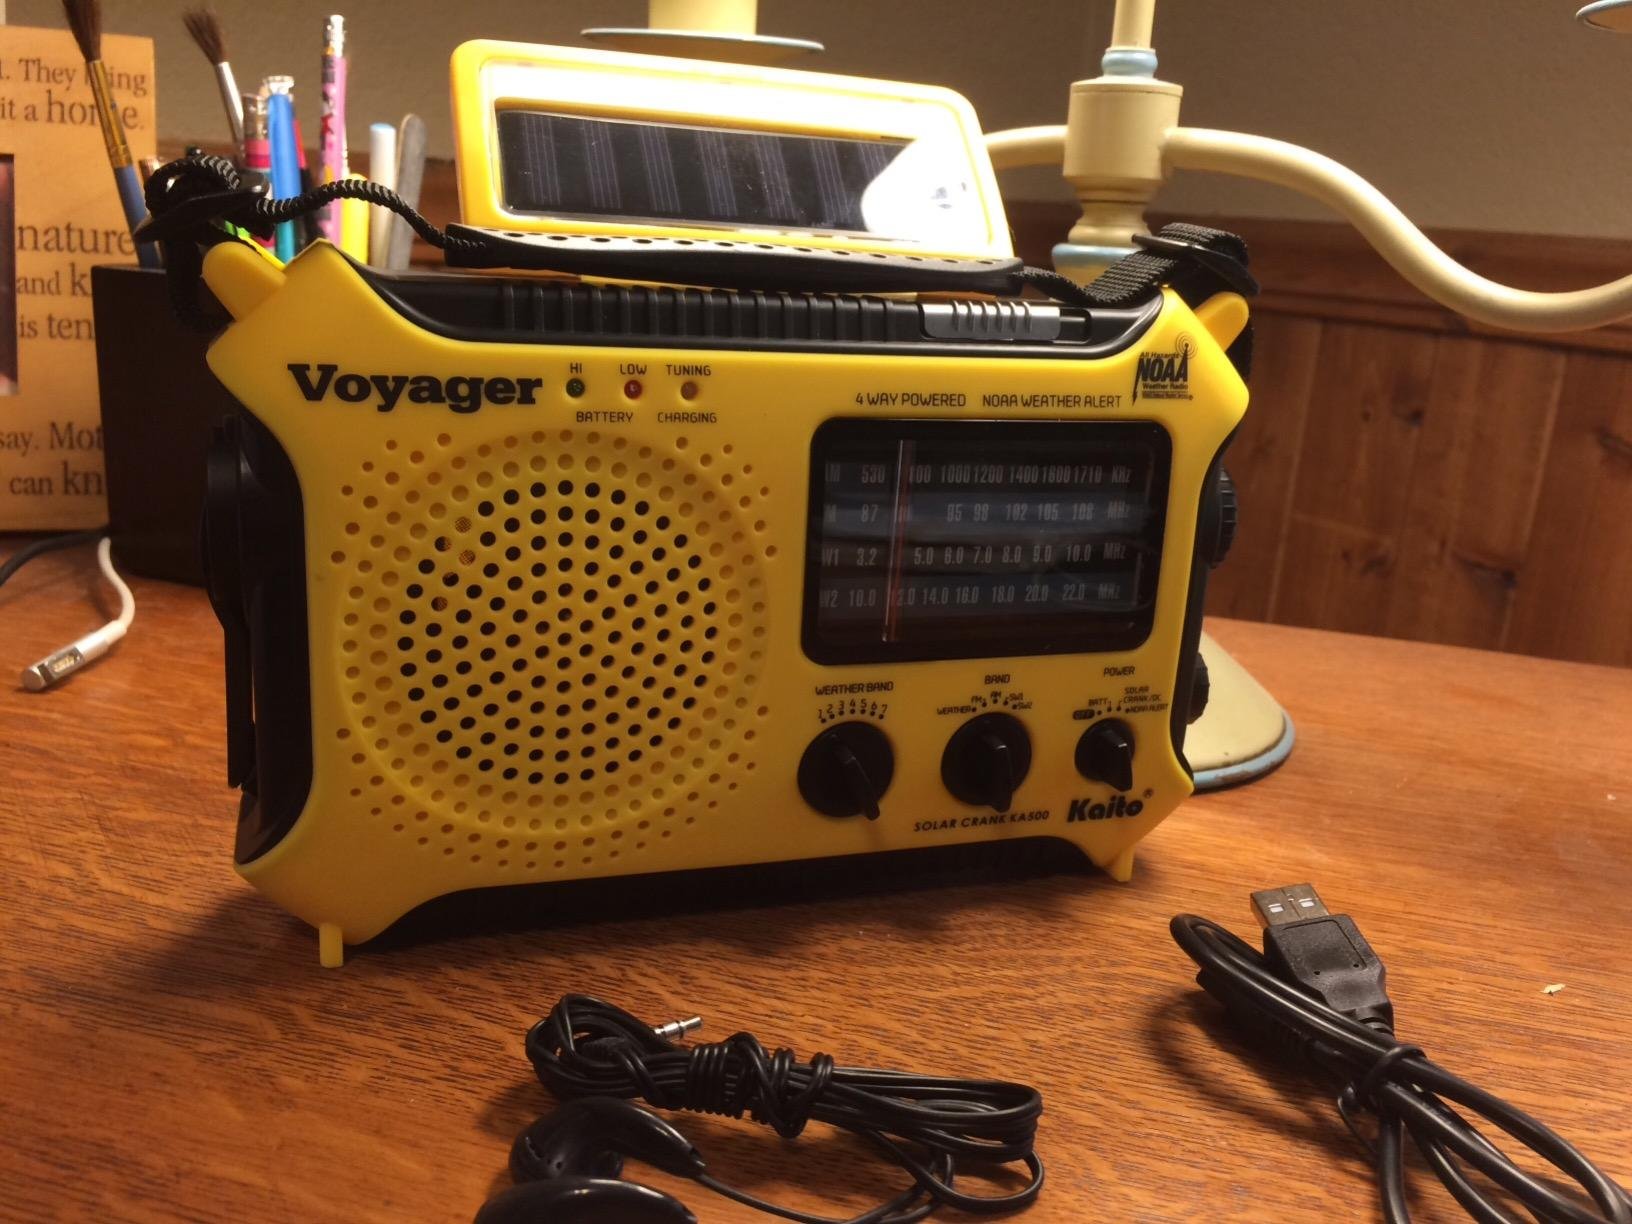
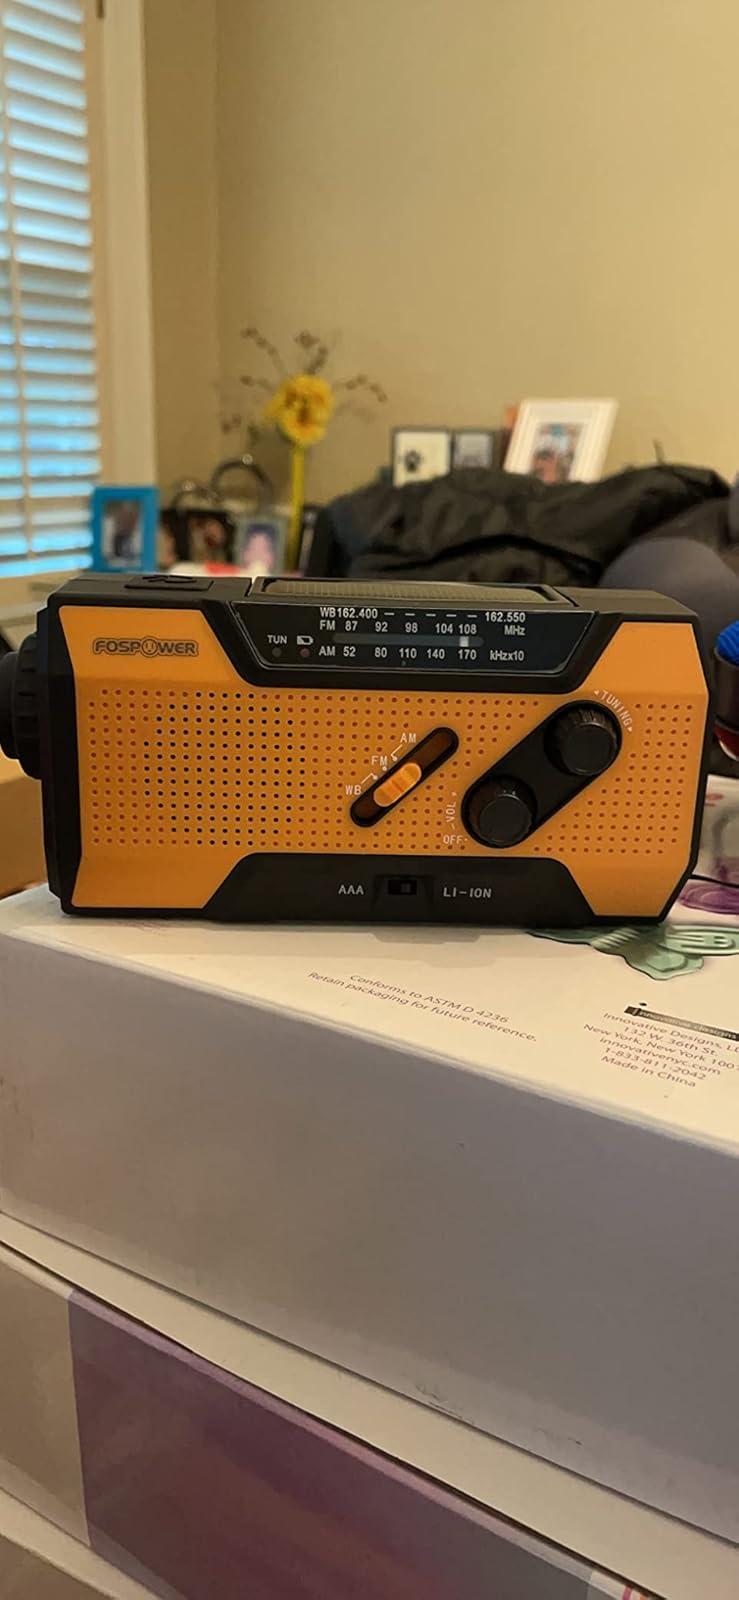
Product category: radio
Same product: no